Salir del clóset

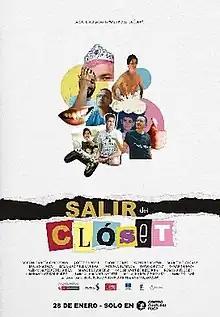
Film poster

Salir del clóset is a 2022 Peruvian documentary film written and directed by Alberto Castro. It presents stories and testimonials from ten gay men and the difficulties they faced in freely assuming their sexual orientation. It is the second film of Castro's documentary trilogy about LGBTIQ+ in Peru following "Drag Invasion" (2020), and preceding "Lima Is Burning" (2023).